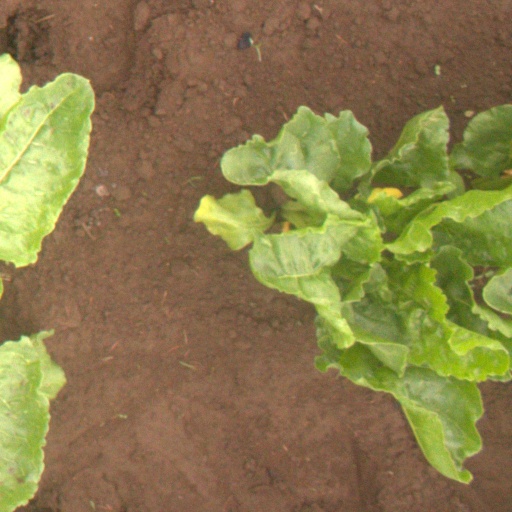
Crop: sugar beet